Little River (Tennessee)

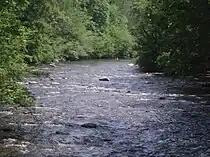
Little River at Metcalf Bottoms

Along the course of Little River are several small waterfalls which feed into the river, which are especially strong during wet weather. One waterfall, Meigs Falls, is visible from the road and is provided with a parking turnout. Additionally, there are parking turnouts for trails leading to numerous places. About midway between Gatlinburg and Townsend, Little River enters a relatively flat area known as Metcalf Bottoms, which developed along an oasis of soft phyllite amidst the more predominant sandstone. The park service has established a picnic area at Metcalf Bottoms, providing an attractive area for summer picnics and wading.